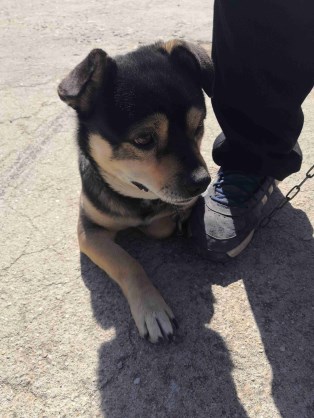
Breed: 3336-n000121-chinese_rural_dog